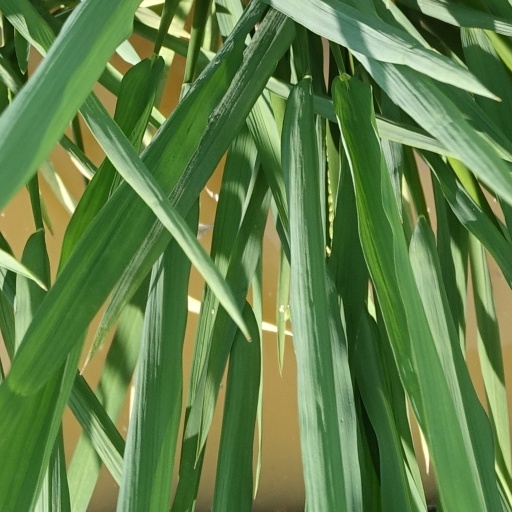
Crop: rice